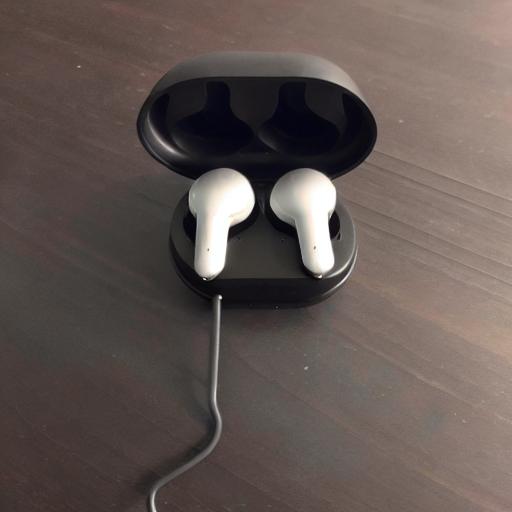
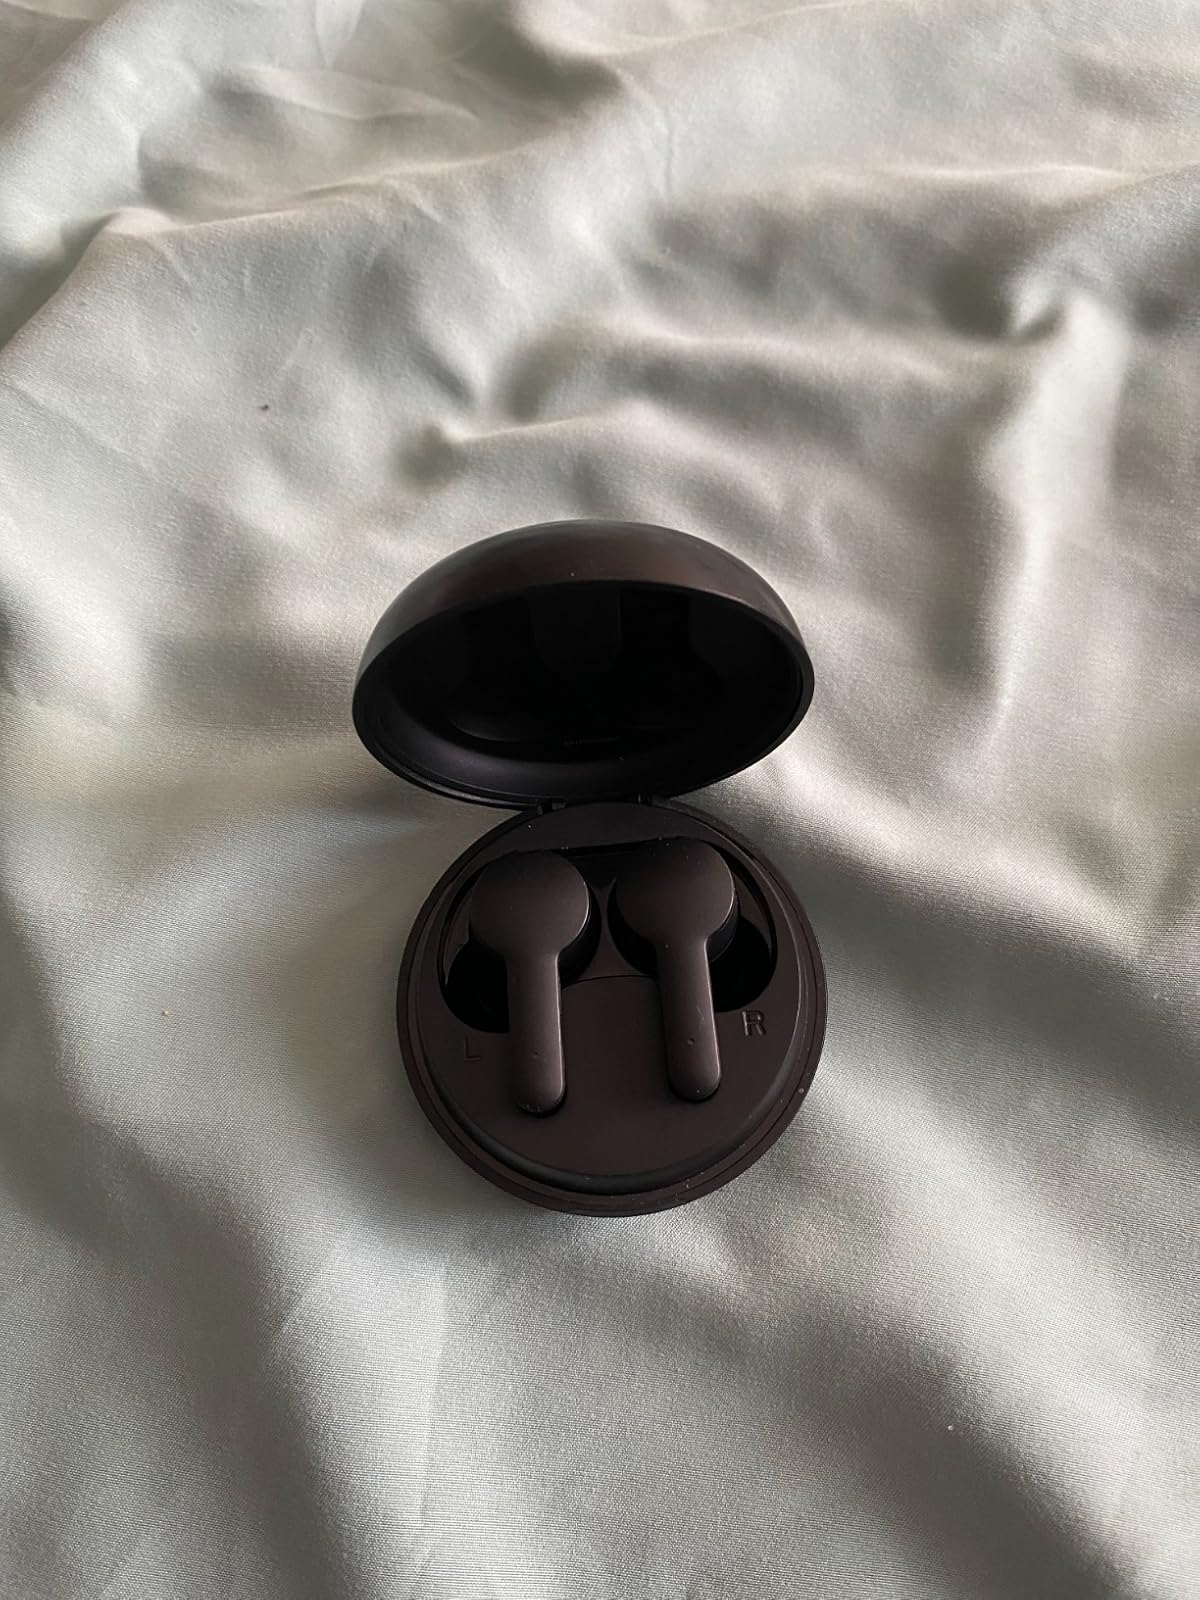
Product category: earbuds
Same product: no